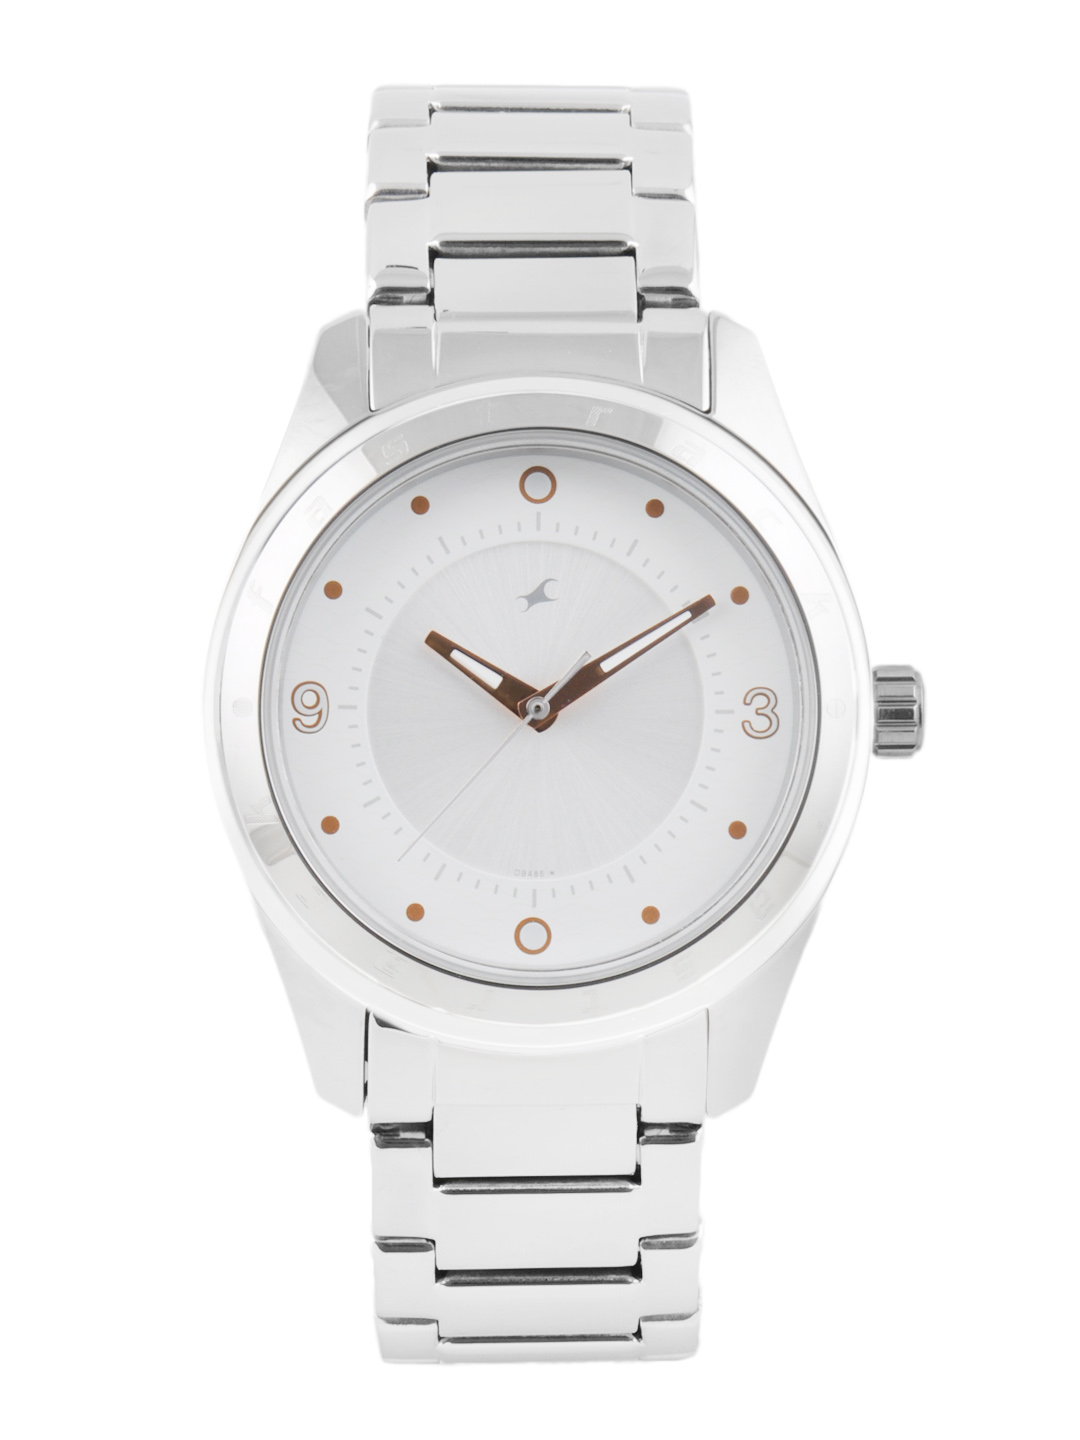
Fastrack Women White Dial Watch
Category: Accessories / Watches / Watches
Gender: Women
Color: White
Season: Winter 2016
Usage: Casual